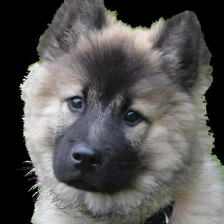
Label: animals